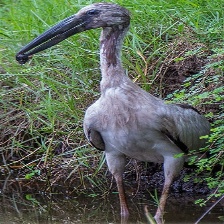
Species: ASIAN OPENBILL STORK
Scientific name: ANASTOMUS OSCITANS
ImageNet parent category: white_stork